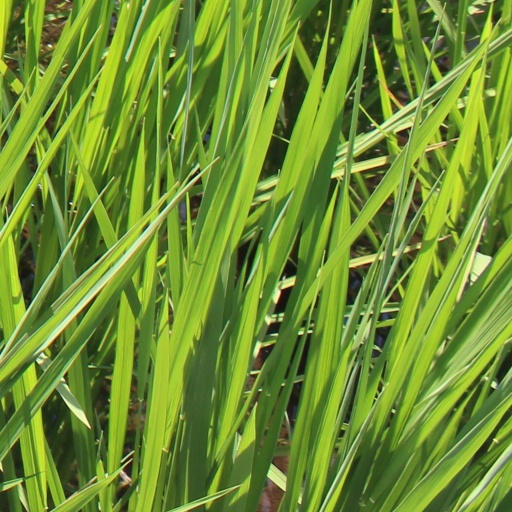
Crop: rice